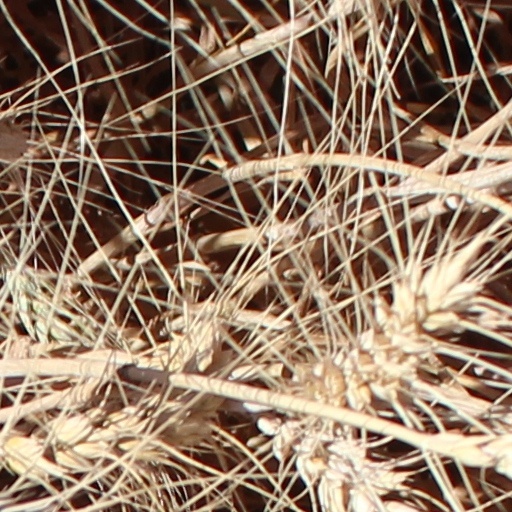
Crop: wheat